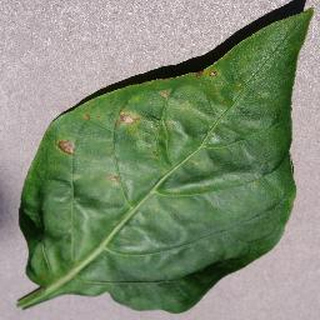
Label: bell_pepper_bacterial_spot